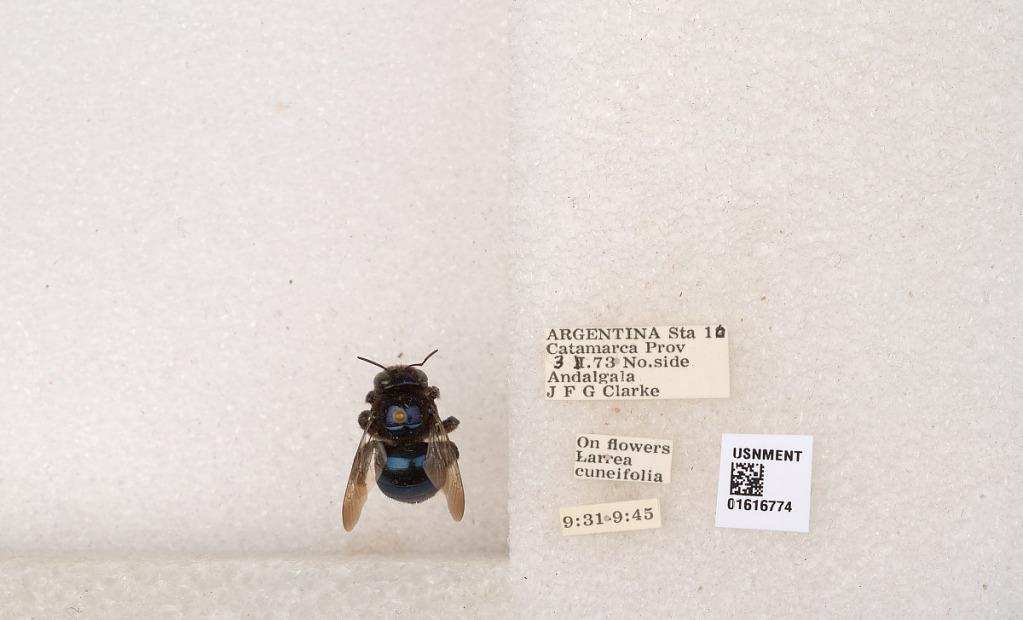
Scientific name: Xylocopa (Schonnherria) splendidula Lepeletier
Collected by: J. Clarke
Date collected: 1973-2-3
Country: Argentina
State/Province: Catamarca
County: Andalgala
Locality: Sta. 10, No. side Andalgala